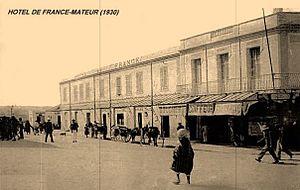
Hotel de France a Mateur en Tunisie en 1930